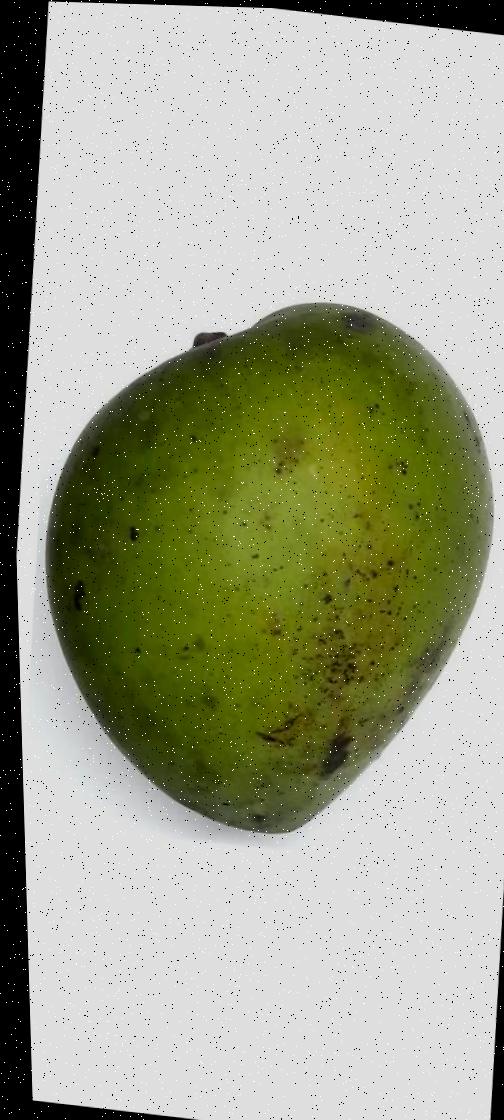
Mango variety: Harivanga